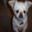
Label: dog